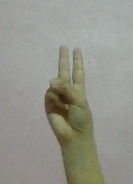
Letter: taa